Albert Anker

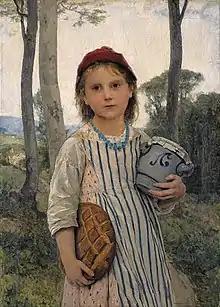
"Le petit chaperon rouge", (Little Red Riding Hood), 1883

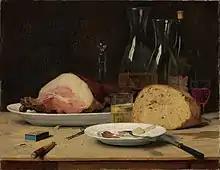
The exactingly painted "Still Life: Excess" (1896) depicts the remnants of a large meal

During his studies, Anker produced a series of works with historical and biblical themes, including paintings of Luther and Calvin. Soon after returning to Ins, though, he turned to what would become his signature theme: the everyday life of people in rural communities. His paintings depict his fellow citizens in an unpretentious and plain manner, without idealising country life, but also without the critical examination of social conditions that can be found in the works of contemporaries such as Daumier, Courbet or Millet. Although Anker did paint occasional scenes with a social significance, such as visits by usurers or charlatans to the village, his affirmative and idealistic Christian world-view did not include an inclination to issue any sort of overt challenge.